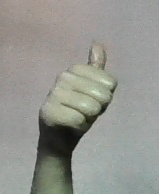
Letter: aleff